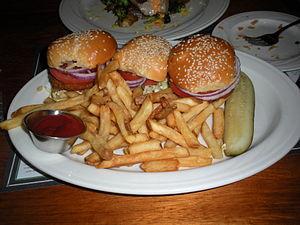
Cette page présente différents sandwichs et tartines existant à travers le monde.